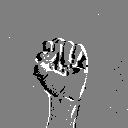
ASL letter: s